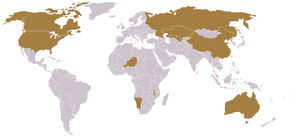
Uran / Forekomst og udvinding
De 10 lande, der har den største uranudvinding, er markeret med brunt. Tilsammen står de for 94% af den samlede udvinding.
Uran er det 92. grundstof i det periodiske system, og har det kemiske symbol U: Under normale temperatur- og trykforhold fremtræder dette actinid som et gråligt, svagt radioaktivt metal.